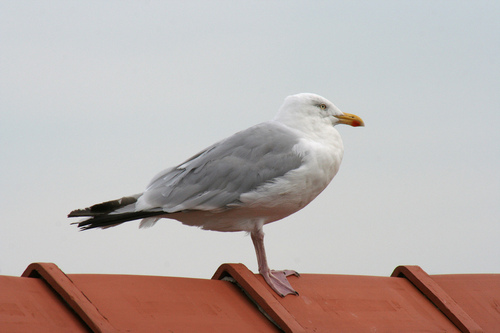
a white bird with grey wings and black retrices and an orange beak.
this bird has white breast and abdomen with black retrices and yellow pointed bill.
a medium sized white bird with grey wings and a black tail, has webbed feet and a yellow bill.
a bird with a medium yellow bill, white body webbed feet and gray wings.
this is a white bird with a yellow bill and grey on the wingbars.
a white bird with webbed feet and a yellow beak.
this bird has a white head, gray body, dark gray tail, and pink webbed feet.
the bird has grey wings, a white breast with a white head, a yellow beak and pink feet.
this medium-sized bird has has a white crown and neck, with grey wings.
this bird is white has a white head and grey wings and a yellow bill.
Species: Herring Gull